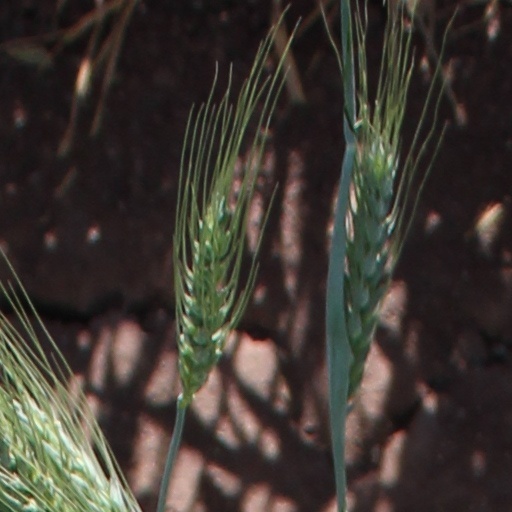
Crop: wheat